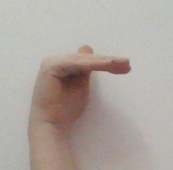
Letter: khaa